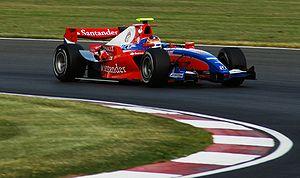
Bruno Senna Lalli est un pilote automobile possédant la double nationalité brésilienne et italienne, et courant sous licence brésilienne. Il est le neveu du défunt triple champion du monde de Formule 1, Ayrton Senna. Il a fait ses débuts en Formule 1 en 2010 dans l'écurie Hispania Racing F1 Team, avant de devenir en 2011 pilote d'essai puis pilote titulaire chez Renault F1 Team. Après avoir perdu son volant, il rejoint en 2012 l'équipe britannique Williams. En 2014, il fait son retour en monoplace à l'occasion du nouveau championnat de voitures électriques, la Formule E.